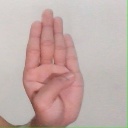
अक्षर: ब